Devnarayan Ki Phad

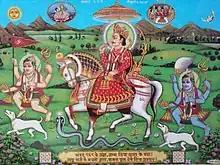
God Sri Devnarayan

Bhopa, the narrator, is the main singer who presents the Par to the audience with explanation and poetic narrations. The Bhopa use instruments such as Jantar when the Par is presented to the audience. The study of narrators and folk epics has been undertaken in other countries such as Russia and Finland. In Russia, these narrators are known as "Zhiraus" and "Baksi". But the tradition of Par painting where Bhopas not only dance and sing but use a painting in their narration is found only in Rajasthan.